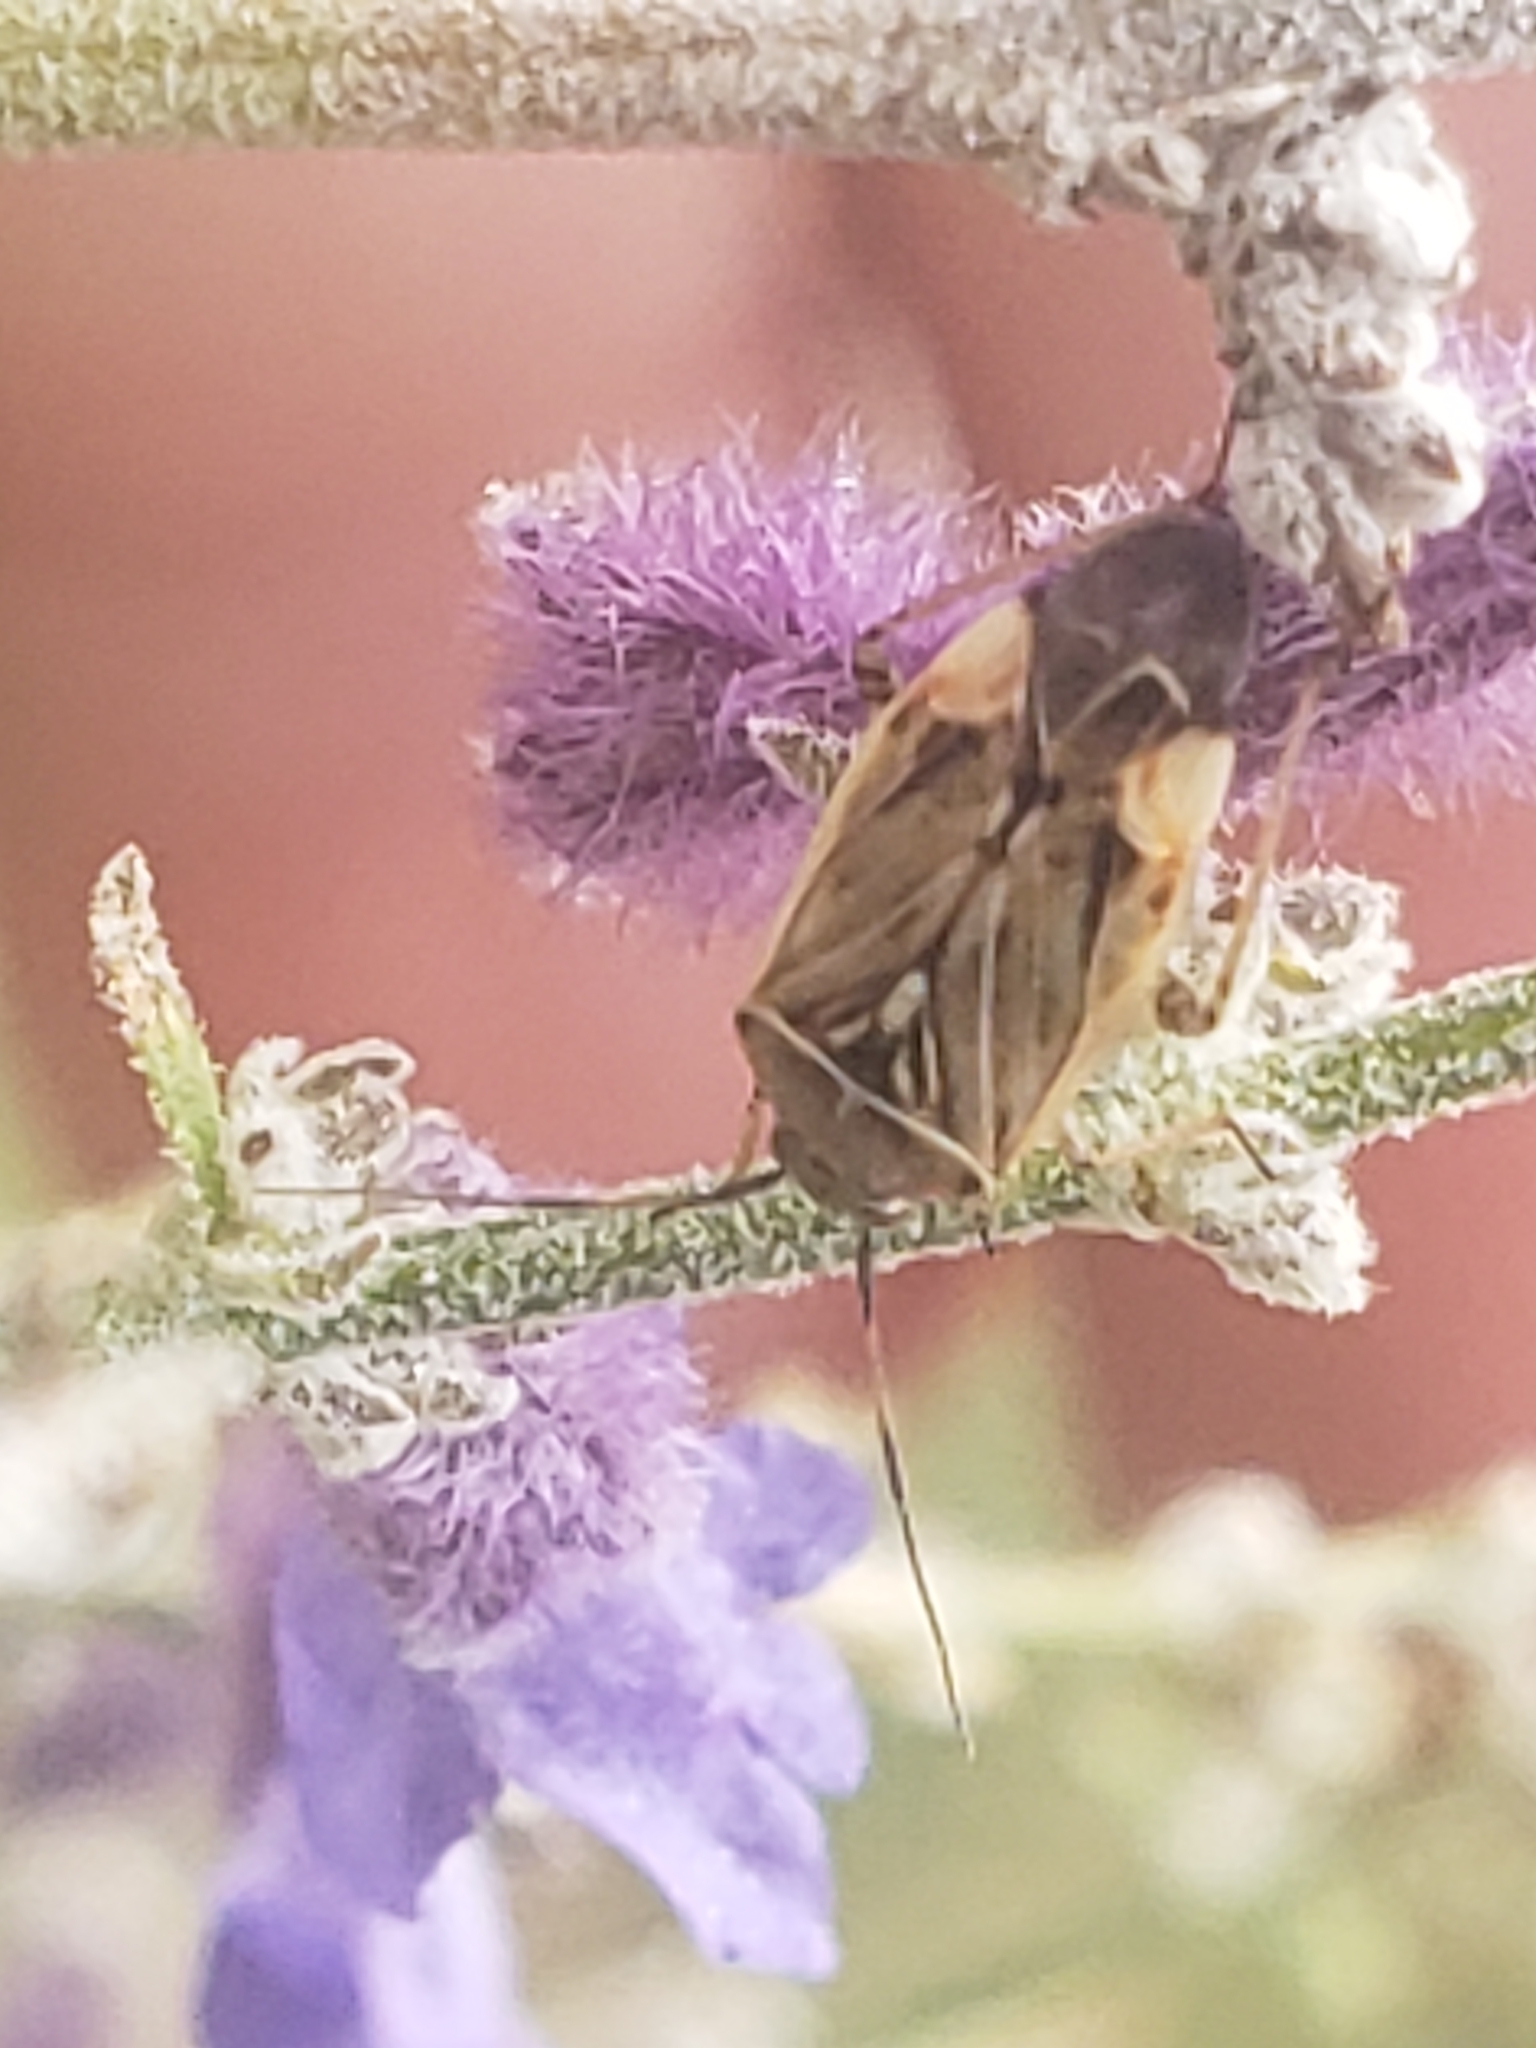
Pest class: lygus_bug